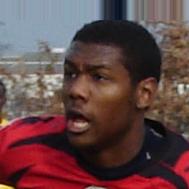
Age: 20